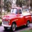
Label: pickup_truck